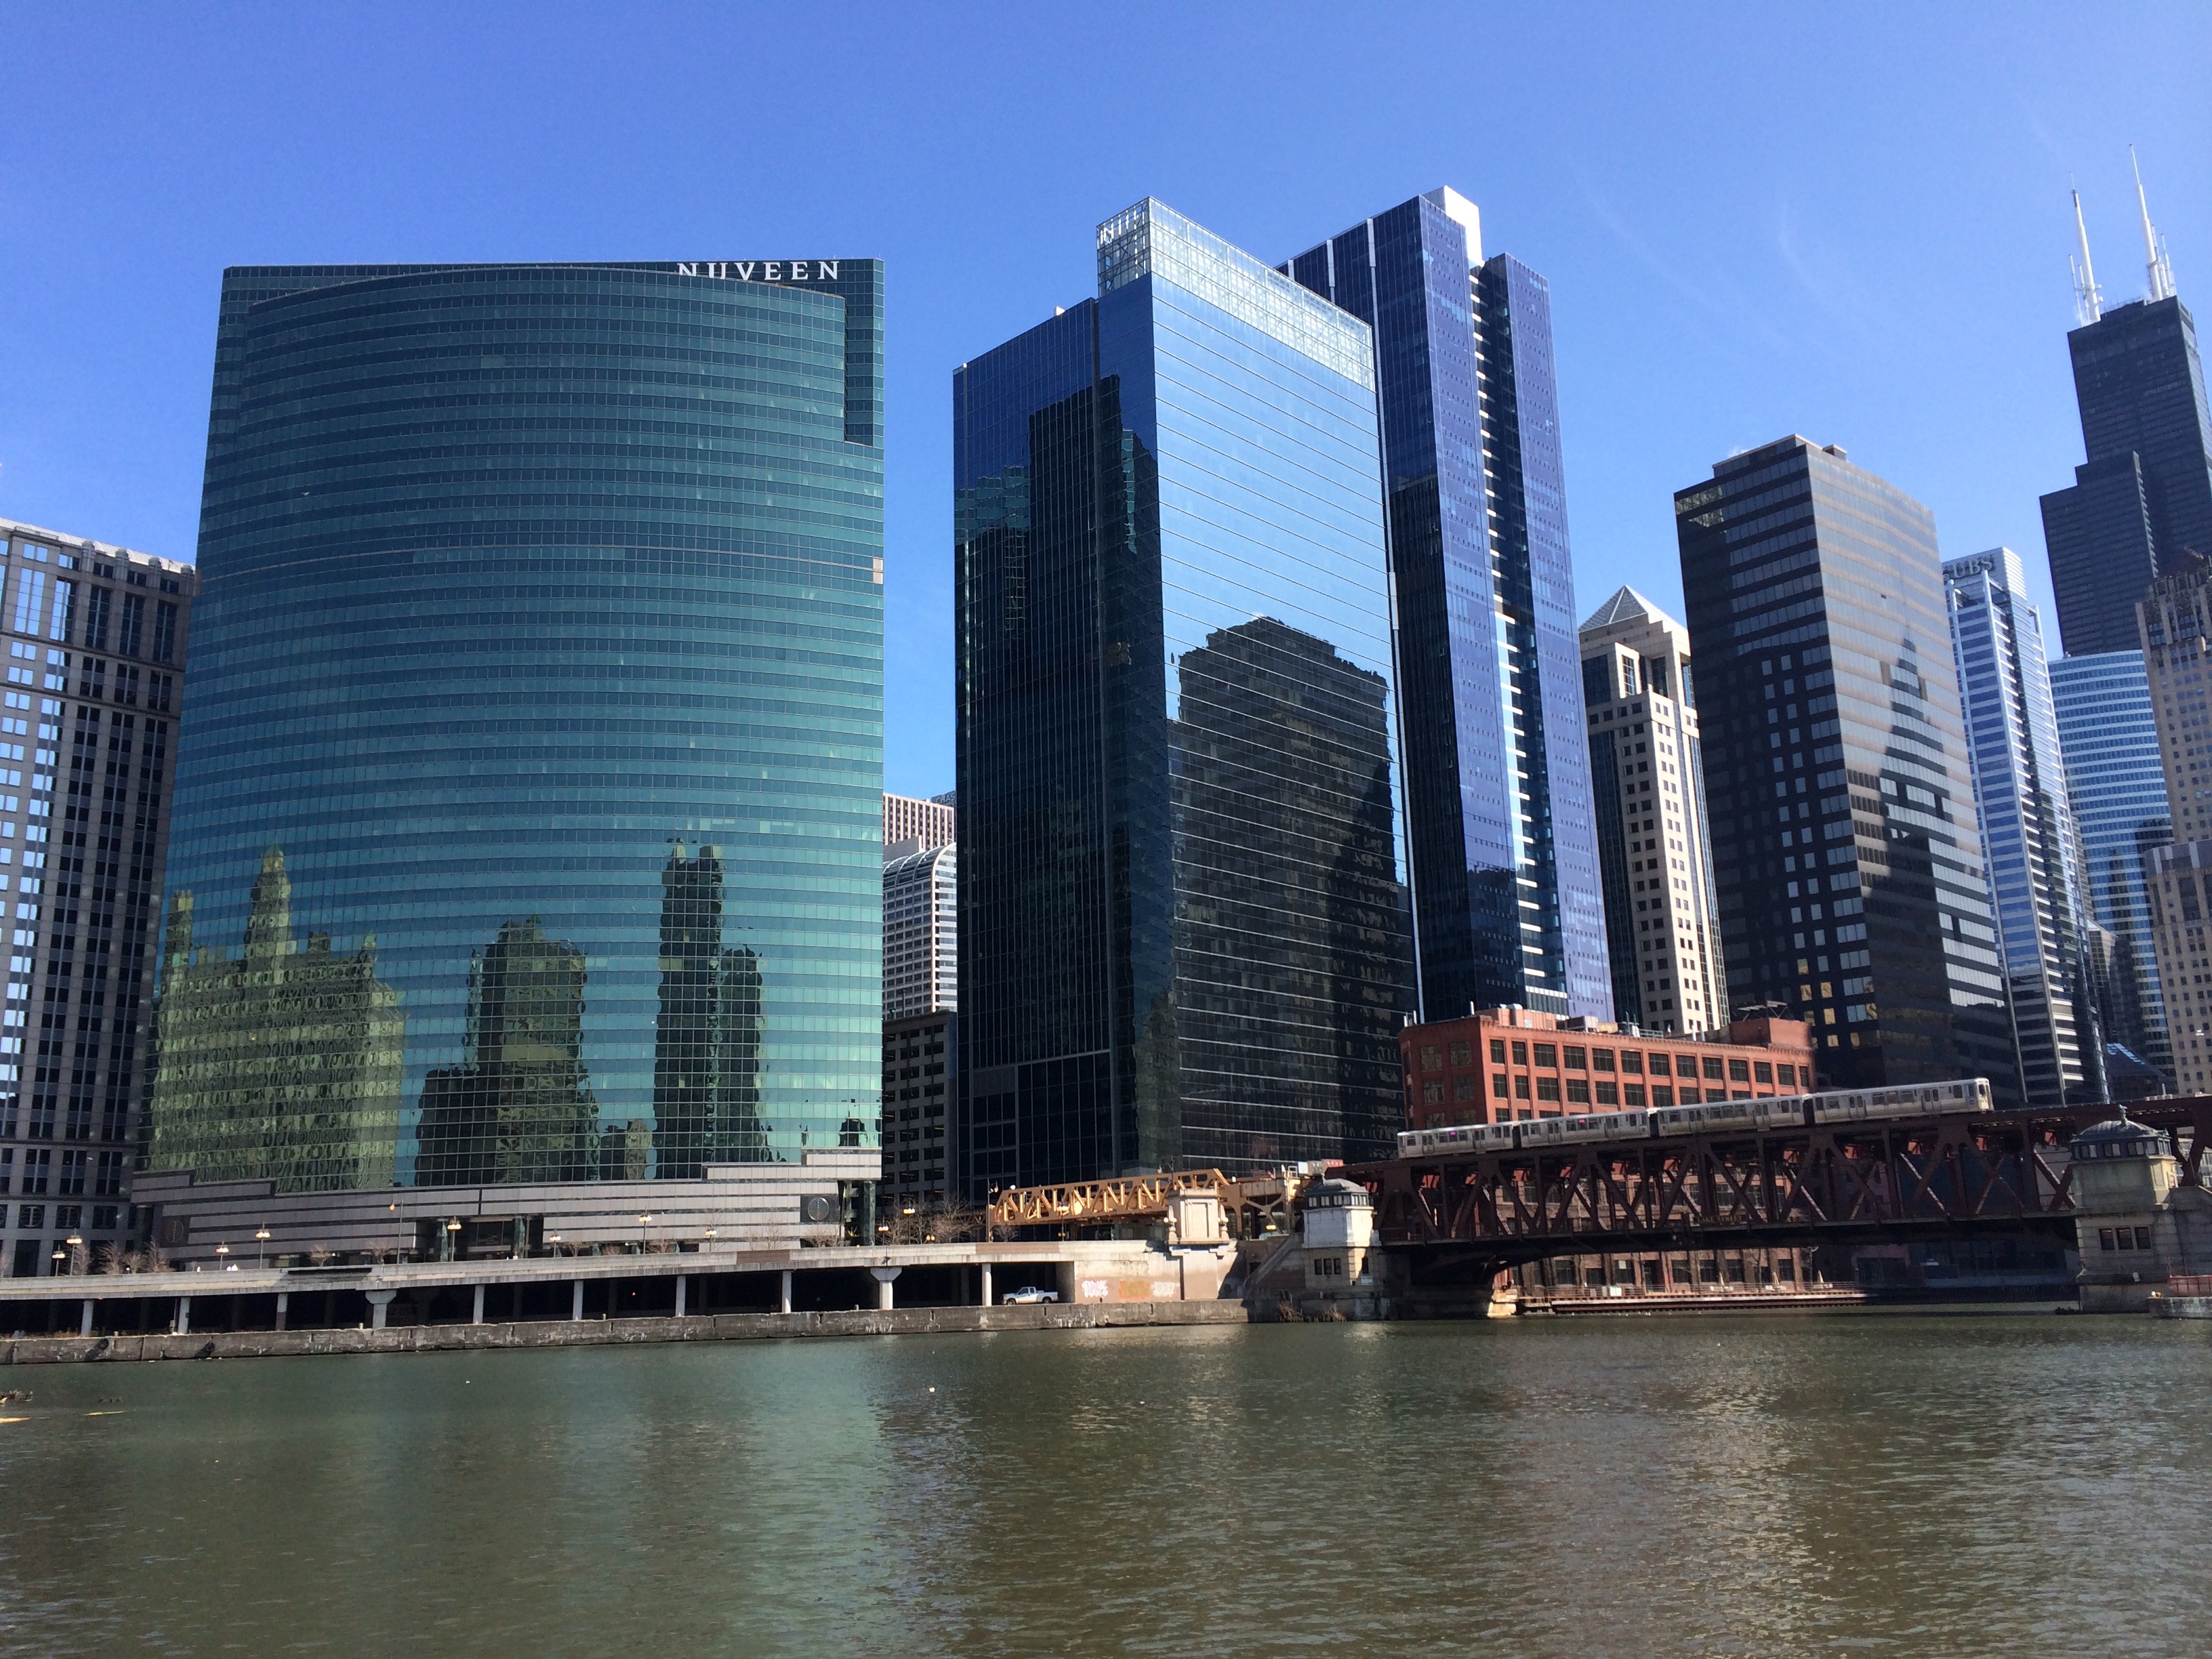
architecture, skyline, city, skyscraper, cityscape, downtown, reflection, tower, landmark, chicago, tower block, skyscrapers, buildings, metropolis, condominium, urban area, chicago river, geographical feature, human settlement, metropolitan area